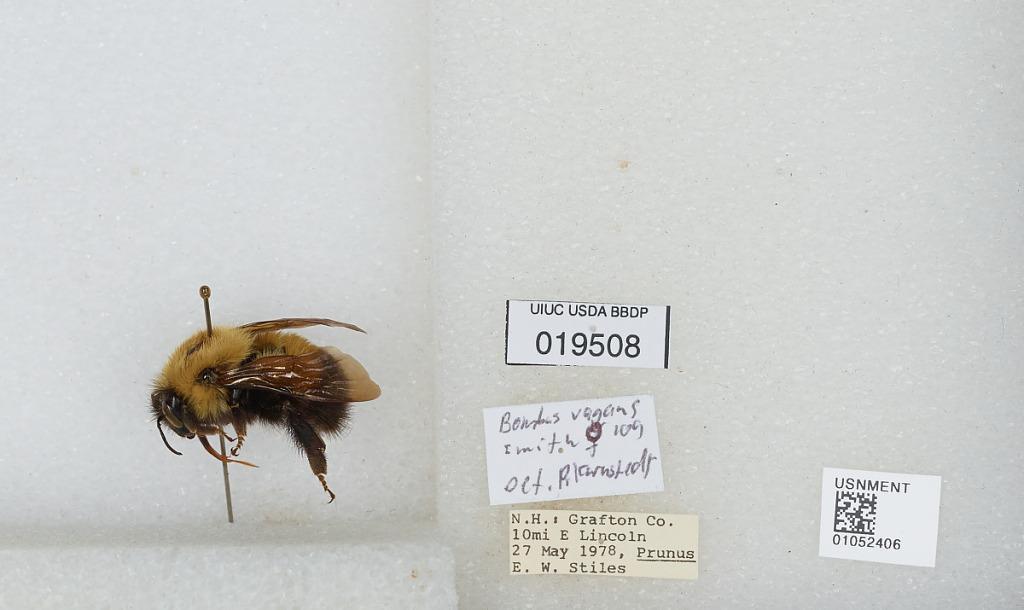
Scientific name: Bombus sp.
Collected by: E. Stiles
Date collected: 1978-5-27
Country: United States
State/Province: New Hampshire
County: Grafton
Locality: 10 miles East of Lincoln
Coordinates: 44.0208, -71.4872
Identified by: Karnstedt, P.